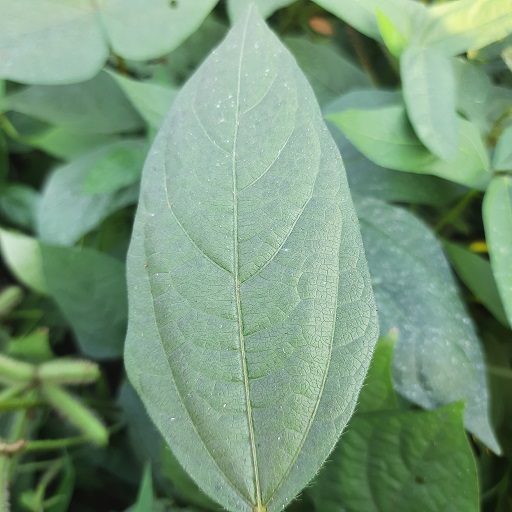
Label: Healthy